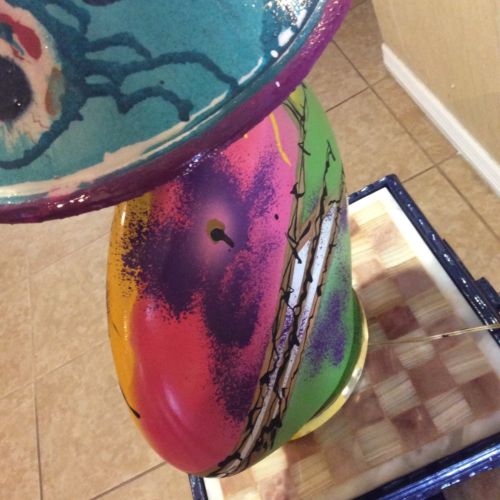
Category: lamp